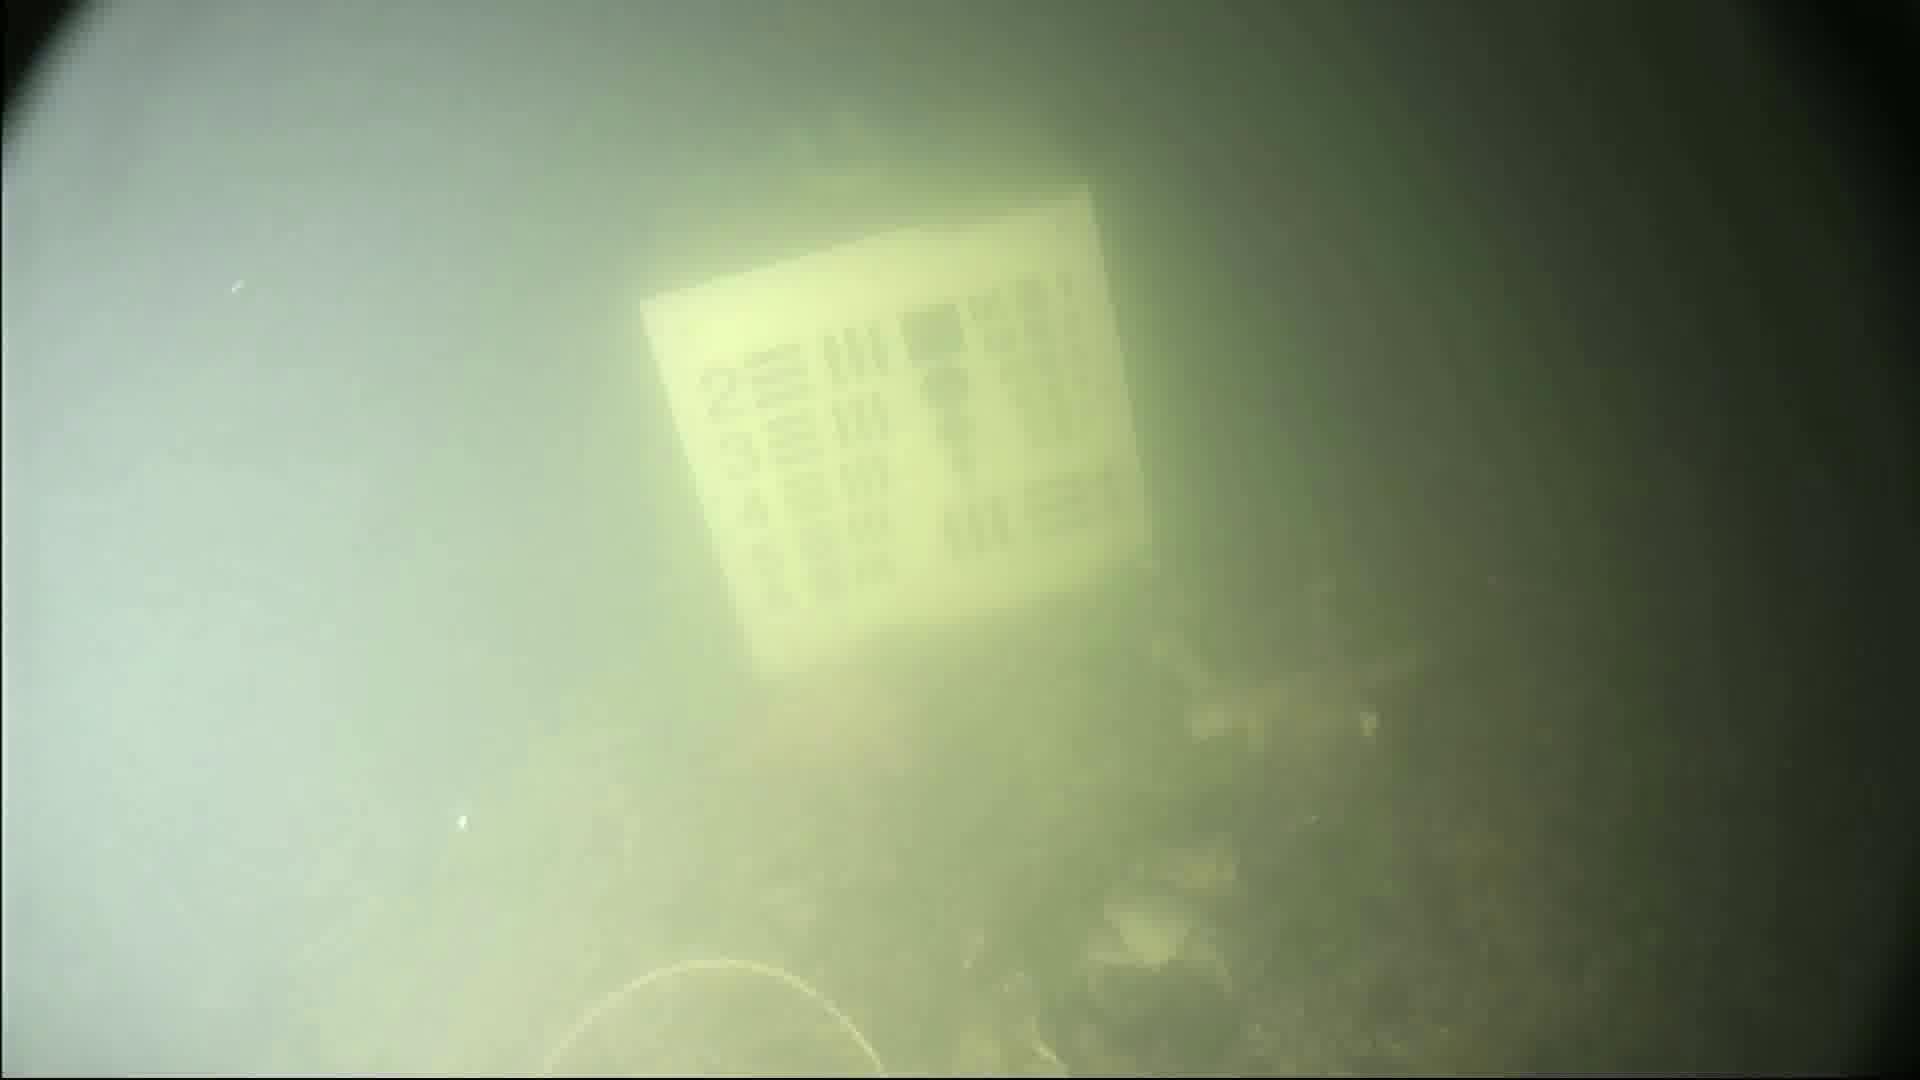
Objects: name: crab